Croat–Bosniak War

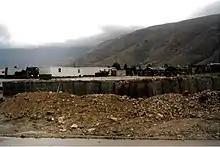
French Implementation Force (IFOR) Artillery Detachment camp near Mostar in 1995

The standstill of August ended in early September when the ARBiH launched an operation known as "Operation Neretva '93" against the HVO on a 200 km front from Gornji Vakuf to south of Mostar, one of its largest of the year. The ARBiH launched coordinated attacks on Croat enclaves in Lašva Valley, particularly in the Vitez area. The village of Zabilje north of Vitez was the first target in order to cut the main road through the Lašva Valley. Repeated attacks followed from northwest and southwest. The HVO launched a counterattack on 8 September against ARBiH positions northwest of Vitez. They seized the high ground on the strategically important Bila hill, but the Muslim forces soon resumed their offensive.